Home and Away: Revenge

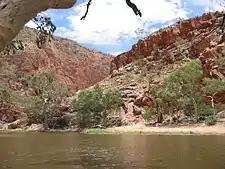
Scenes were shot at the Ormiston gorge.

"Revenge" was produced by Seven Productions. It was mostly filmed across the Northern Territory in Alice Springs and Darwin. Filming took place during the winter and lasted for ten days. Gormley pointed out that the weather conditions were different to Sydney, where "Home and Away" is filmed. On the first day, the production was interrupted by rain and Gormley said the crew had "to get creative" with the environment. Of filming in the Northern Territory, Gormley commented, "Bianca has spent most of her life living in Europe so I think everyone wants to see the Red Centre at some point, its one of those really iconic places. I have always wanted to come as well so I was really pumped when they said where we going."